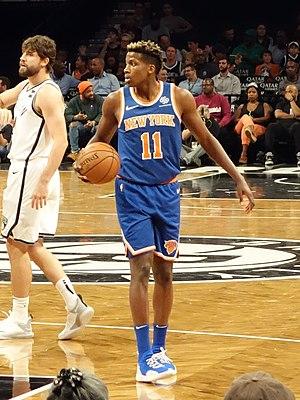
Frank Ntilikina, né le 28 juillet 1998 à Ixelles, est un joueur français de basket-ball, évoluant aux postes de meneur et d'arrière.